Baháʼí Faith in Vietnam

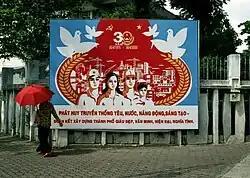
A billboard commemorates the 30th anniversary of the reunification of Vietnam.

In the chaos following the Fall of Saigon on 30 April 1975, the Baháʼí community was severely limited logistically. Contact had already been lost with members in outlying areas, and the national convention scheduled for that time was cancelled; the National Spiritual Assembly was instead elected via mailed-in ballots. In a 1978 report, the Universal House of Justice noted that